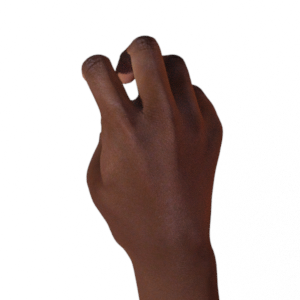
Label: rock